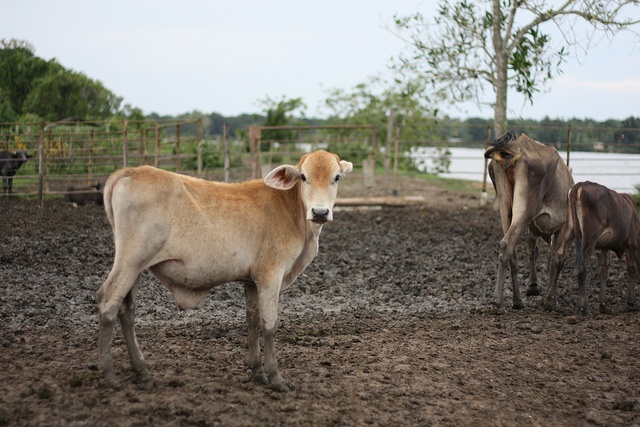
A baby cattle is looking at the camera while others look on.
small cattle grazing in a brown muddy area near a fence
a number of animals in a pen behind a fence
A cow and two other skinny animals standing in the mud.
A cow looking at the camera in a field of mud.